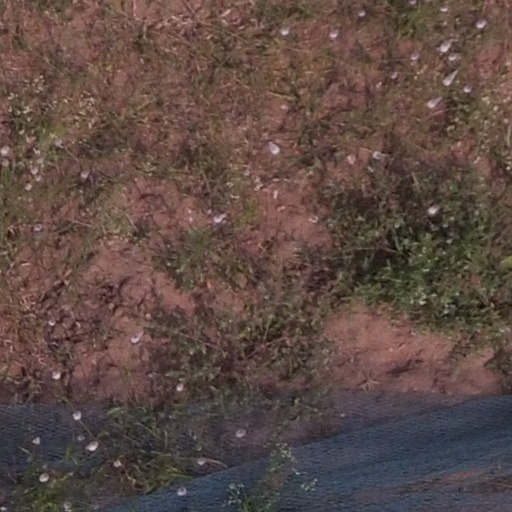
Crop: maize; corn